TAB-71

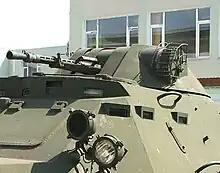
TAB-71M turret

Compared to the previous version, the TAB-71M mounted two 130 hp Saviem 797-05 engines, locally produced by Roman. A small hatch was also added between the second and third axles on either side.